Antarah ibn Shaddad

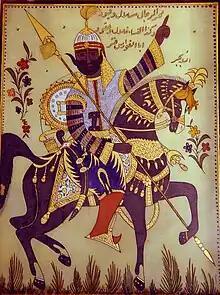

Antarah ibn Shaddad al-Absi (525–608 AD), also known as ʿAntar, was a pre-Islamic Arabian poet and knight, famous for both his poetry and his adventurous life. His chief poem forms part of the "Mu'allaqāt", the collection of seven "hanging odes" legendarily said to have been suspended in the Kaaba at Mecca. The account of his life forms the basis of a long and extravagant romance.